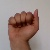
The image shows a hand gesture representing the letter 'A' in Indian Sign Language.